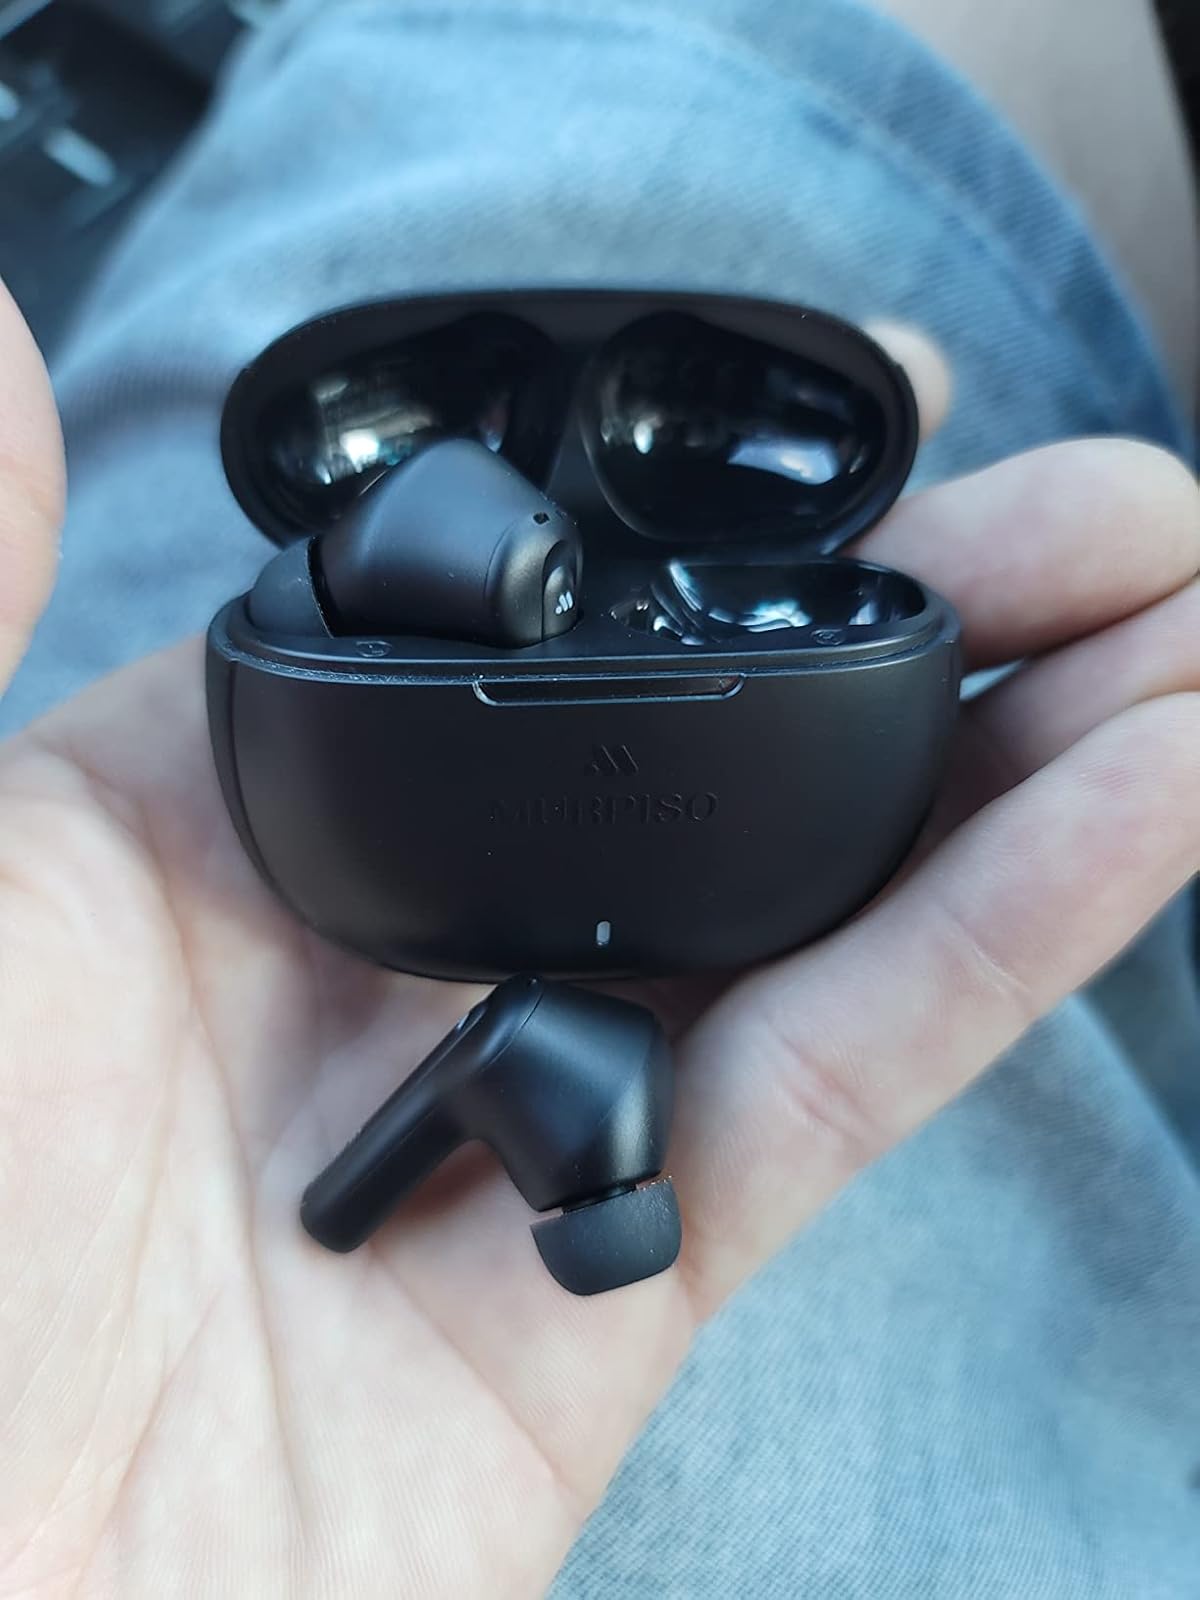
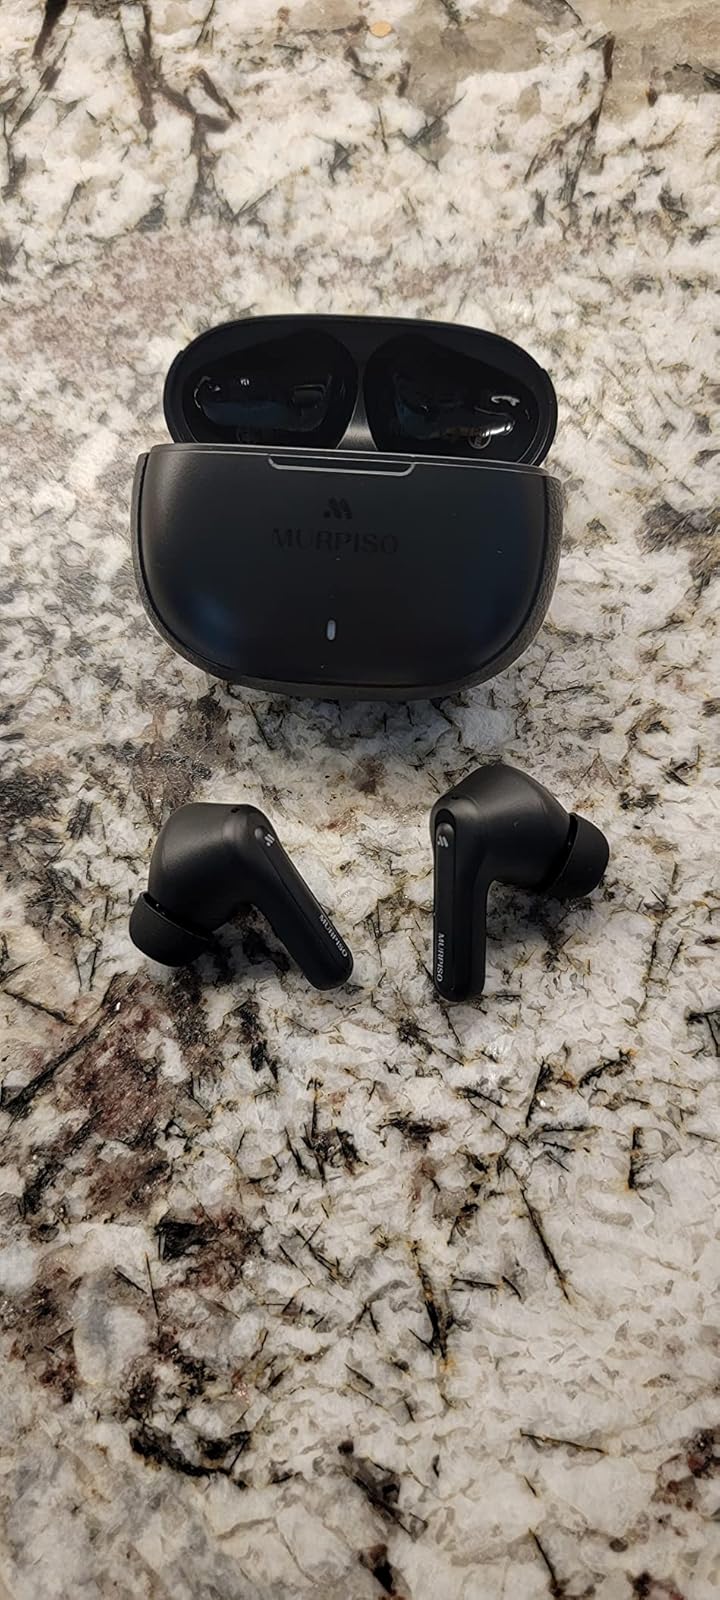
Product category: earbuds
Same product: yes